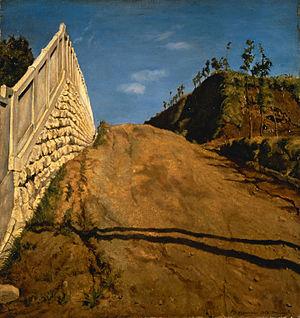
La peinture japonaise, l'un des plus anciens et des plus raffinés des arts visuels japonais, comprend une grande variété de genres et de styles. Comme c'est le cas dans l'histoire des arts japonais en général, la longue histoire de la peinture japonaise présente à la fois la synthèse mais aussi la concurrence entre l'esthétique japonaise native et l'adaptation d'idées importées, principalement de la peinture chinoise, particulièrement influente dans un certain nombre de domaines.